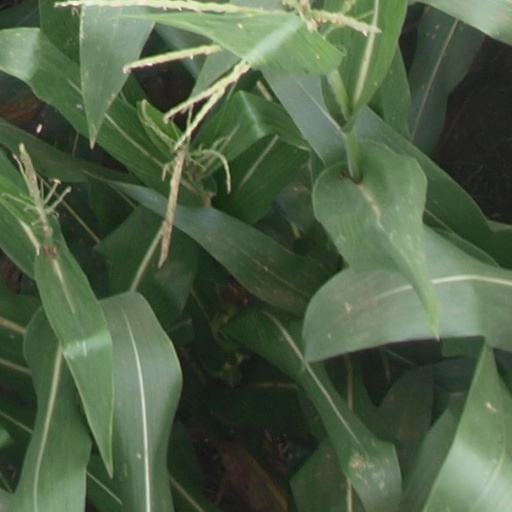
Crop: maize; corn